Shirley Ayorkor Botchwey

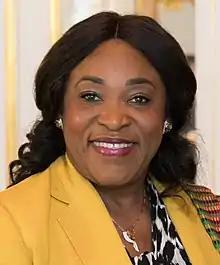
Botchwey in 2018

Shirley Ayorkor Botchwey (born 8 February 1963) is a Ghanaian politician, diplomat and lawyer who has served as the seventh secretary-general of the Commonwealth of Nations since 1 April 2025. At the time of her appointment, she was Ghana's Minister for Foreign Affairs and Regional Integration. She was appointed foreign minister by Ghanaian president Nana Akufo-Addo on 10 January 2017. Previously, she was a Member of Parliament for Anyaa-Sowutuom from 2013 to 2021 and had served as Deputy Minister of Foreign Affairs and a Minister of State at the Ministry of Water Resources, Works and Housing under John Kufuor. She is a member of the New Patriotic Party.